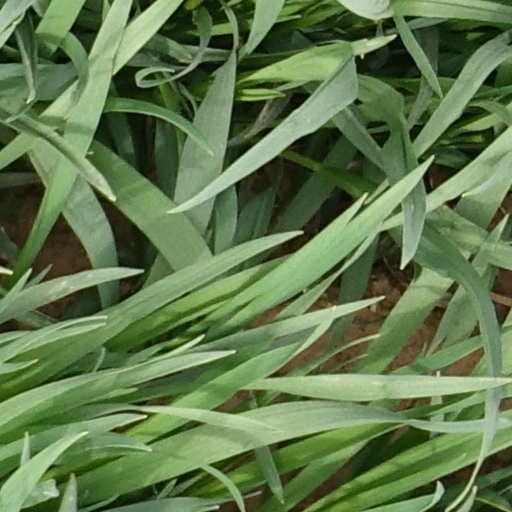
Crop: wheat